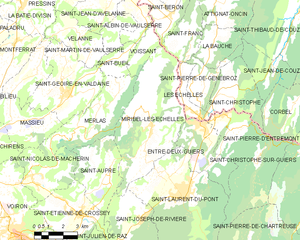
Miribel-les-Échelles est une commune française située dans le département de l'Isère en région Auvergne-Rhône-Alpes.